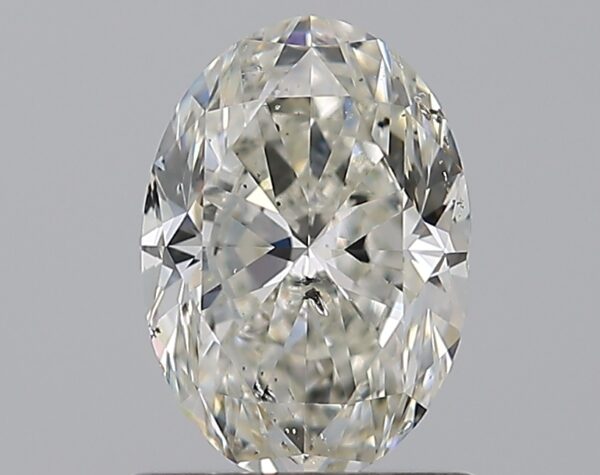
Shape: oval
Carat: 1
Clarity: SI2
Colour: J
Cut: GD
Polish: EX
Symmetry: VG
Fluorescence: M
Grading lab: GIA
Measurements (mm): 7.55 x 5.28 x 3.57